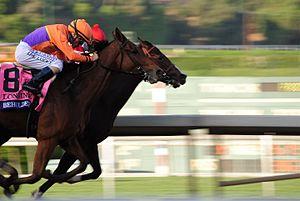
Songbird est une jument de course pur-sang anglais, née aux États-Unis. Elle a été élue meilleure pouliche de sa génération à 2 et 3 ans.
Beholder est une jument de course pur-sang anglais, née aux États-Unis. Elle a été élue meilleure pouliche de sa génération à 2 et 3 ans, et a remporté trois épreuves de la Breeders' Cup.